Ashton–Driggs House

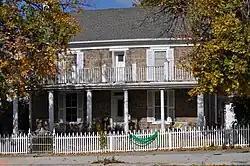

The Ashton–Driggs House on E. Battlecreek Rd. in Pleasant Grove, Utah, United States, was built in 1865. Also known as the Benjamin W. Driggs House, it includes Greek Revival architecture. It was listed on the National Register of Historic Places in 1972.